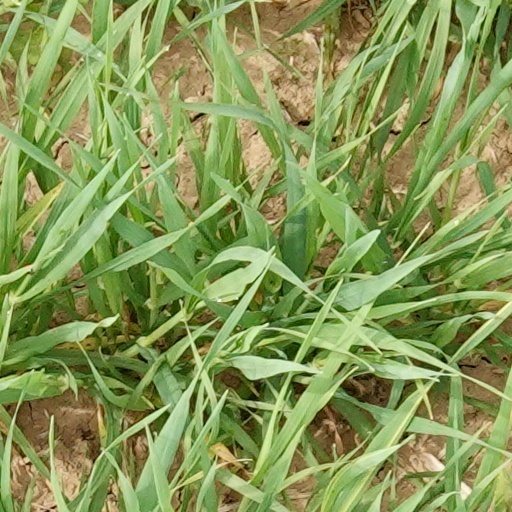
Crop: wheat